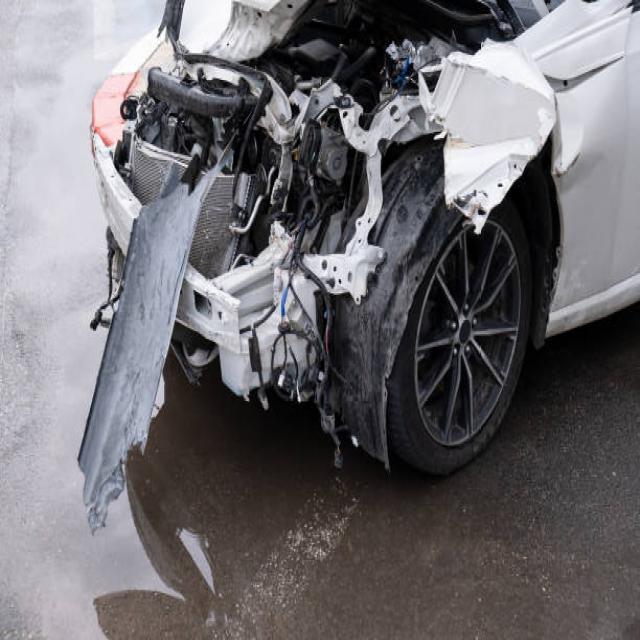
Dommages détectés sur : plaque d'immatriculation avant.
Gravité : mineur